Kilkea

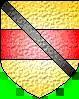

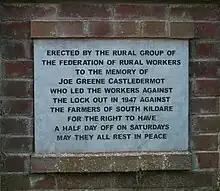
Memorial outside the village

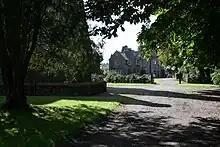
House in Kilkea

Formerly the land of the Ó Tuathails (O'Toole), after the Norman invasion, Sir Walter de Riddlesford built a motte and bailey castle there about 1180. It is part of the barony of Kilkea and Moone. Walter de Riddlesford's granddaughter, Emmeline Longespee, married Maurice FitzGerald, 3rd Lord of Offaly in 1273, and so the land passed to the Geraldine Earls of Kildare. Its importance as a town diminished after the rebellion of "Silken Thomas", the 10th Earl of Kildare, in 1534.